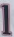
Number: 1